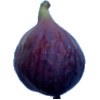
Label: Fig 1